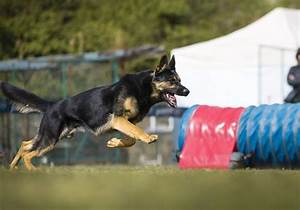
Label: dog